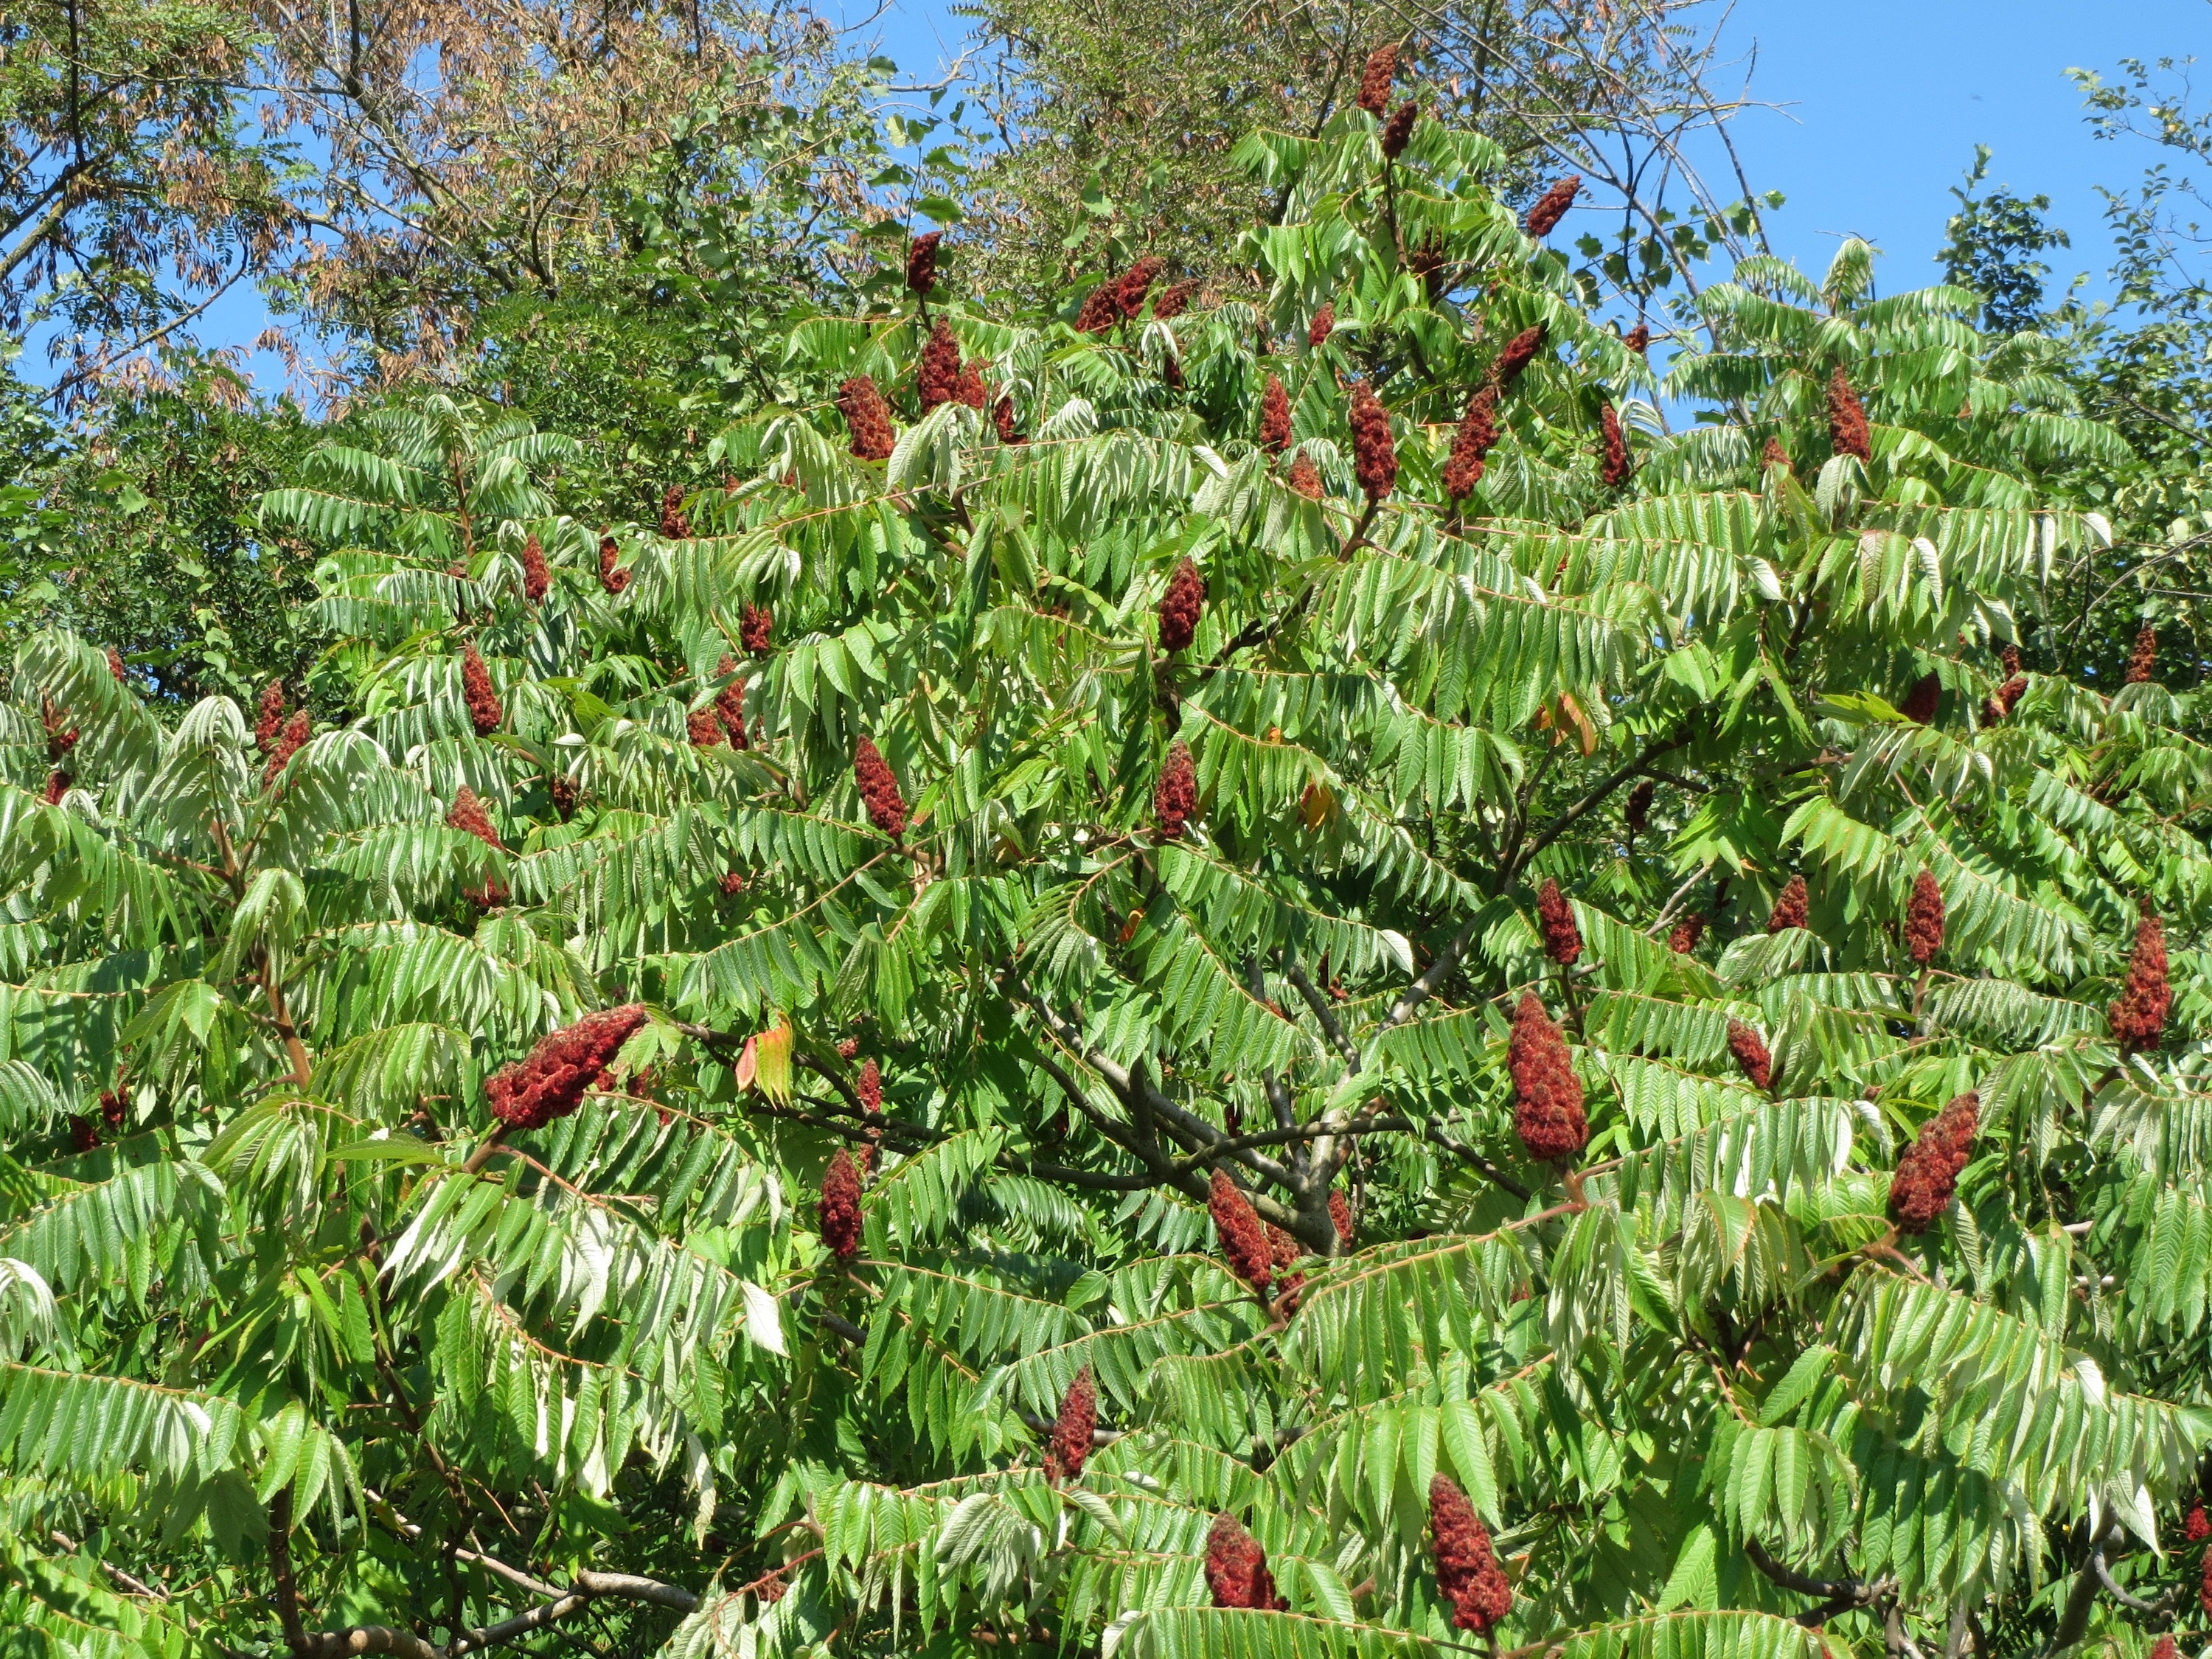
tree, plant, fruit, leaf, flower, food, produce, evergreen, botany, flora, shrub, plantation, rowan, species, flowering plant, rhus typhina, staghorn sumac, woody plant, land plant, stag's horn sumac